Horne's (restaurant)

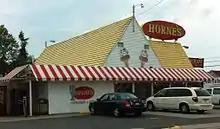
Horne's restaurant in Port Royal, VA

By the late 1970s, highway travel became less profitable for the chain and it began to lose business. On April 29, 1980, Key Energy Enterprises acquired six Horne's locations in Florida. In 1981, the Atlantic National Bank took over "Horne's International Inc.", ending the Horne's chain. In 1982, the last company-owned restaurant closed. By 1986, the trademark on "Horne's Motor Lodge Restaurant" had expired.